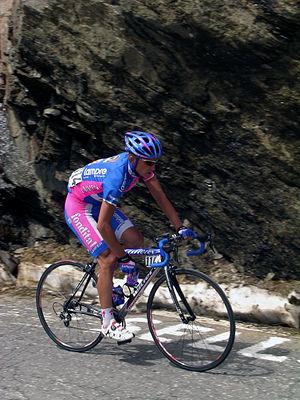
Evgueni Vladimirovitch Petrov est coureur cycliste russe né le 25 mai 1978 à Belovo, professionnel entre 2001 et 2016. Il est passé professionnel au sein de l'équipe Mapei. Au début des années 2000, il est considéré comme l'un des plus grands espoirs du cyclisme mondial après ses succès lors du Championnat du monde de cyclisme sur route espoirs et du contre-la-montre en 2000 et sa victoire dans le Tour de l'Avenir en 2002. Toutefois, il ne confirmera pas totalement les gros espoirs placés en lui, malgré quelques belles places d'honneur. C'est un coureur polyvalent : bon grimpeur, bon puncheur et bon rouleur. Il a notamment remporté l'étape mythique de L'Aquila lors du Tour d'Italie 2010.